Elite Squad: The Enemy Within

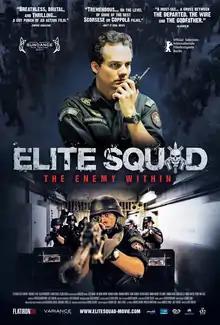
Theatrical release poster

Elite Squad: The Enemy Within (also known as "Elite Squad 2") is a 2010 Brazilian action thriller film directed and co-produced by José Padilha, who co-wrote it with Bráulio Mantovani and Rodrigo Pimentel. The sequel to 2007's "Elite Squad", it furthers the plot of a semi-fictional account of BOPE, the special operations force of the Rio de Janeiro Military Police, with a focus on the relationship between law enforcement and politics. The film was released in Brazil on October 8, 2010.